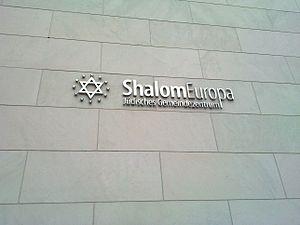
Shalom Europe - Communauté juive de Würzburg.
Shalom Europa est un centre culturel et communautaire juif ouvert en 2006 ouvert à l'initiative de la communauté juive de Wurtzbourg et du district de Basse-Franconie.